Solomon's Temple

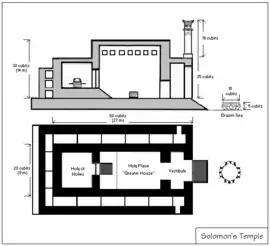
Plan of Solomon's Temple with measurements

The porch led to the "heikal", main chamber, or sanctuary. It measured 40 cubits in length, 20 cubits in width, and 30 cubits in height and contained a candelabrum, a table and a gold-covered altar used for offerings. In the sanctuary, loaves of Showbread were left as an offering to God. At the far end of the sanctuary there was a wooden door, guarded by two cherubim, leading to the Holy of Holies.